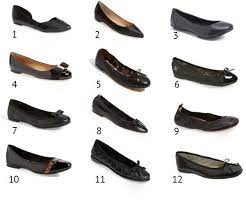
Label: Ballet Flat